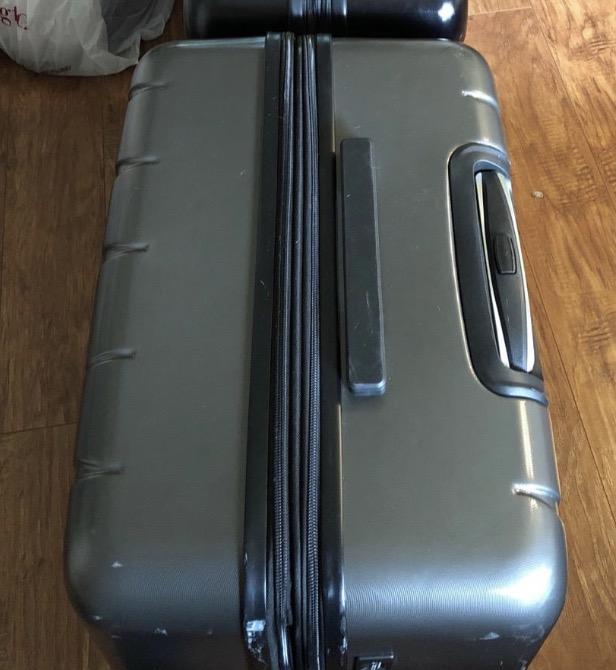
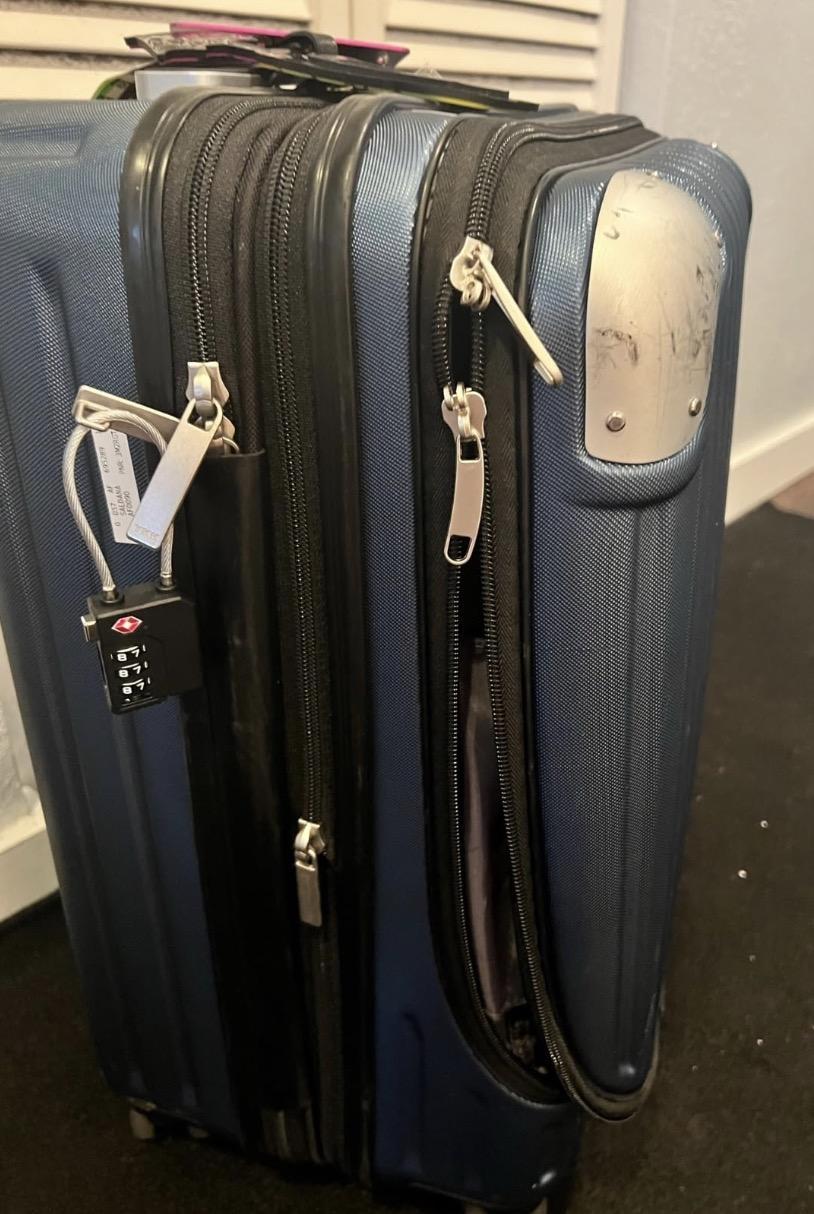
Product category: items_tea
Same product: no